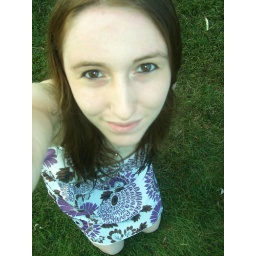
Me sitting in the grass in my backyard.